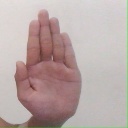
अक्षर: ध